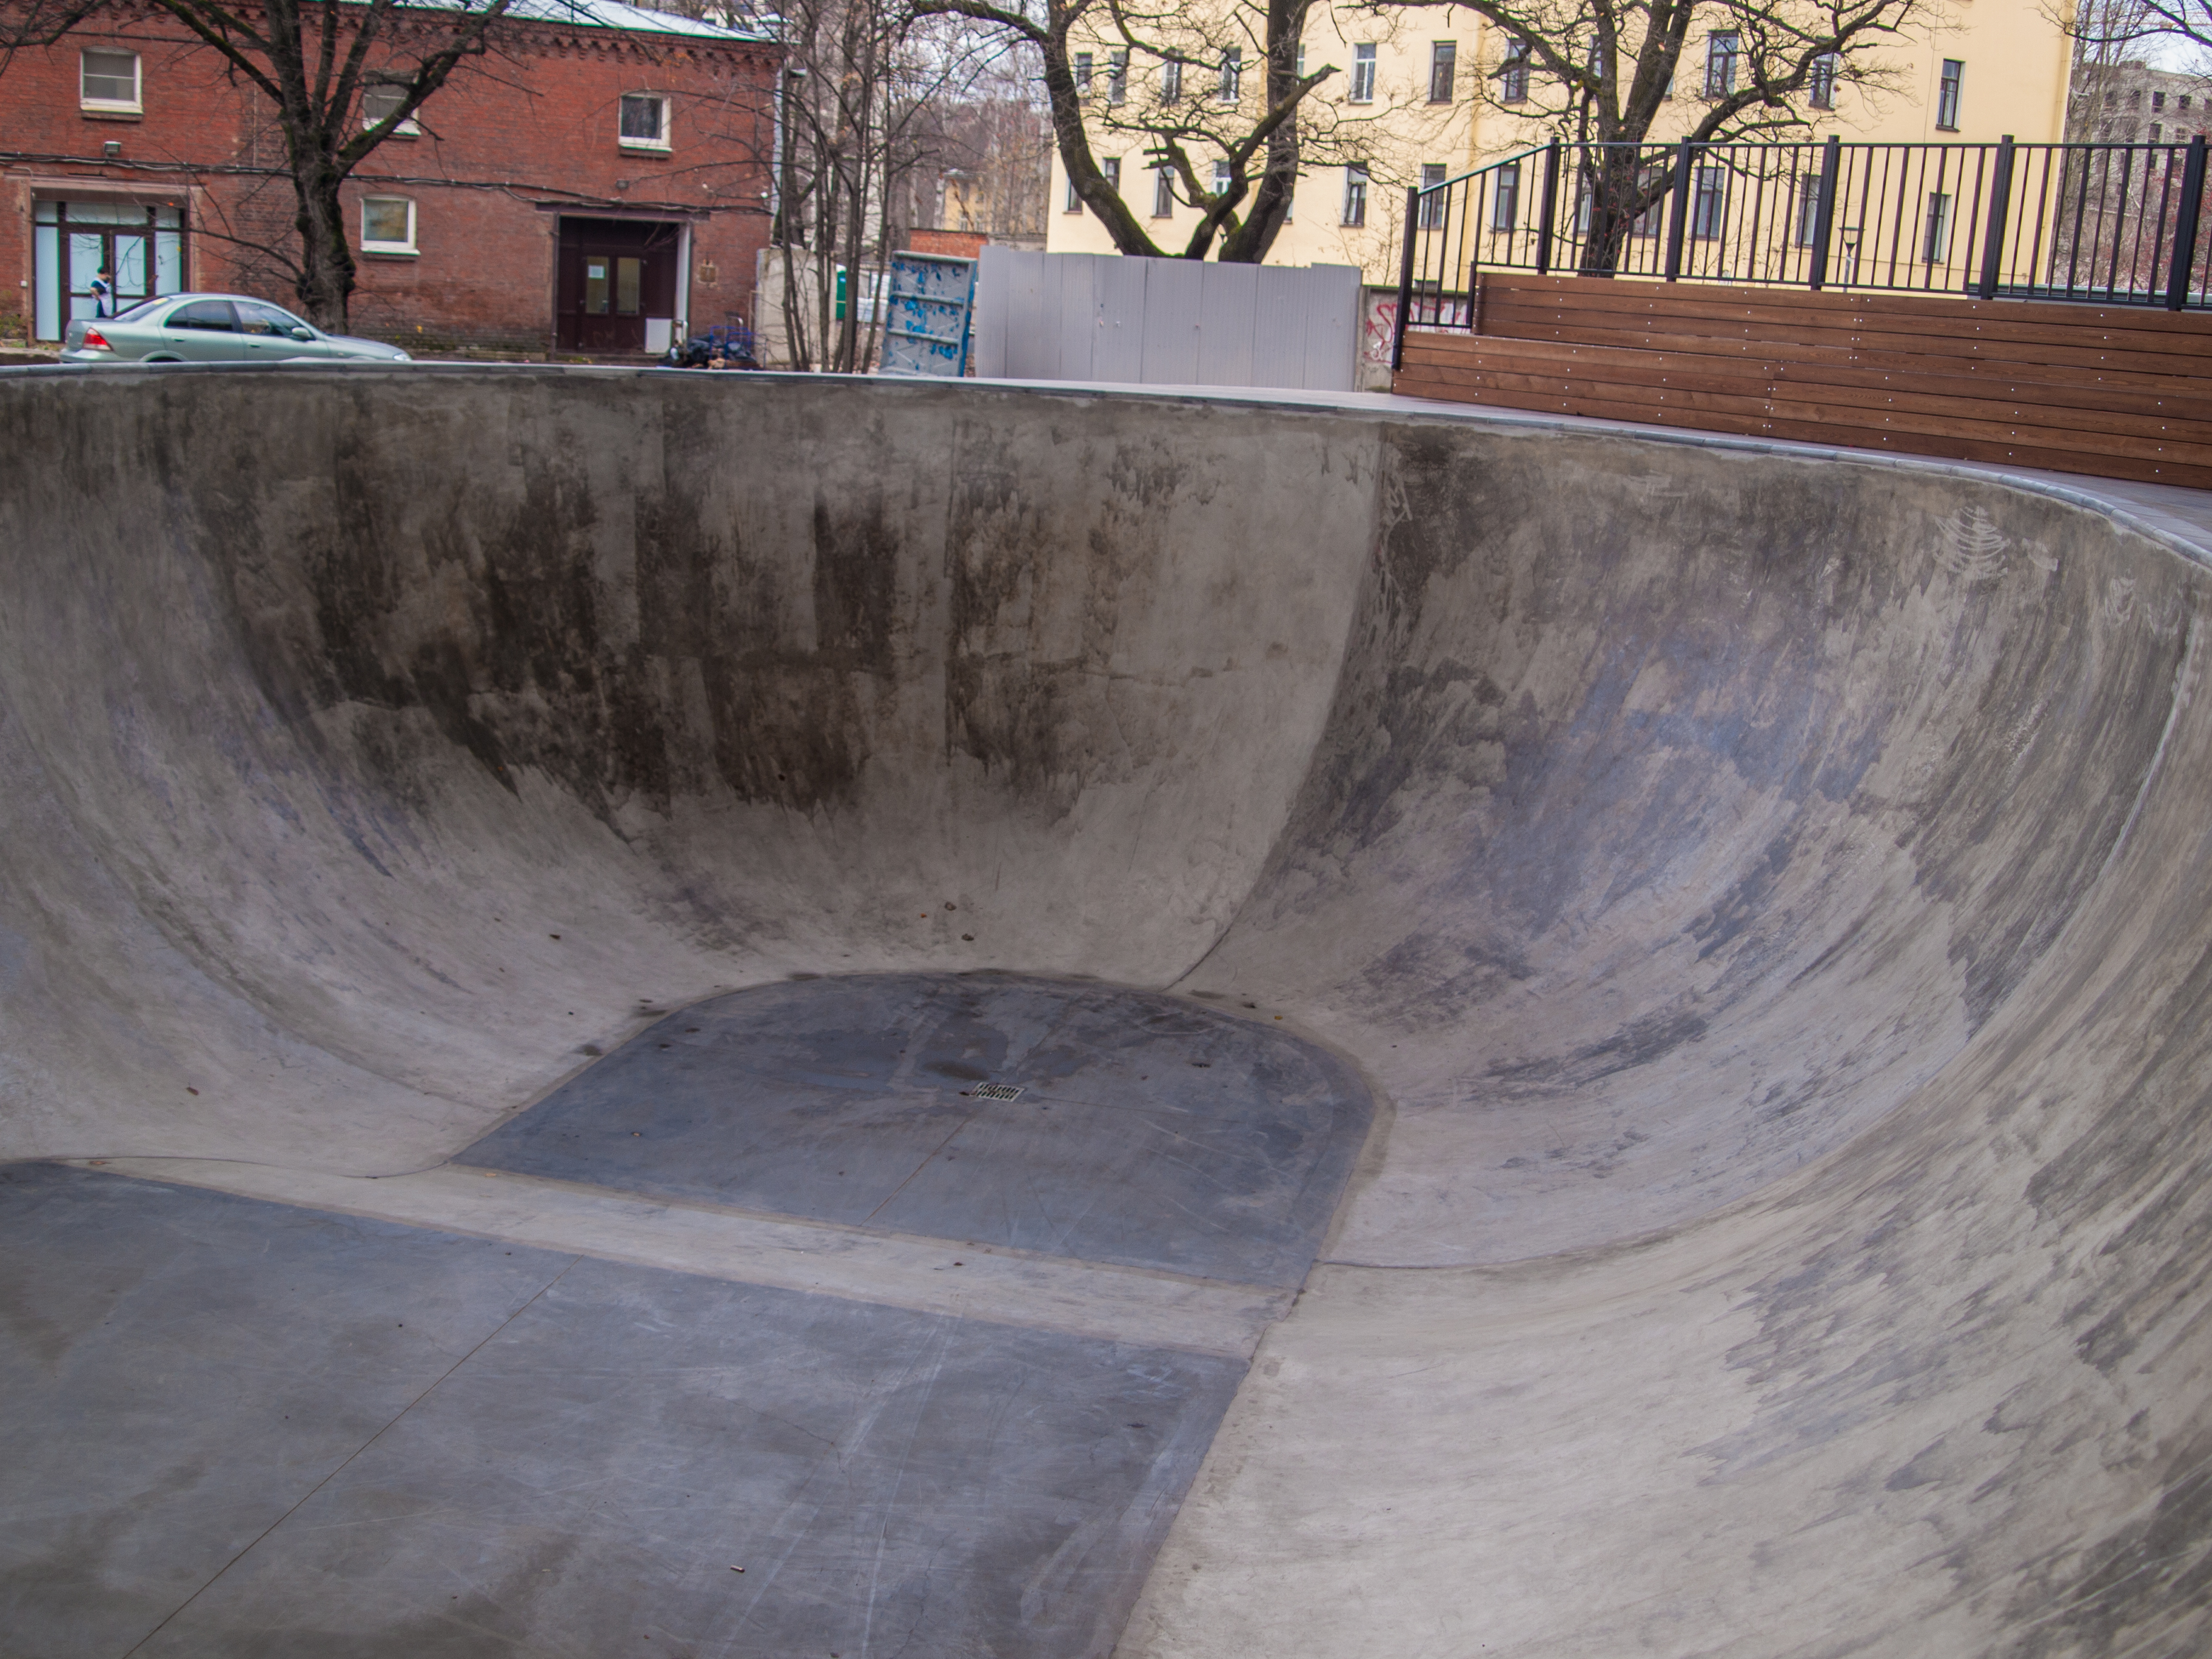
images, skatepark, tree, building, window, composite material, urban design, Tints and shades, concrete, rolling, font, recreation, asphalt, metal, sport venue, handrail, soil, slope, city, reflection, cement, winter